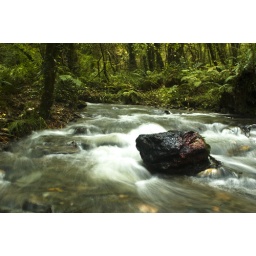
stone in river